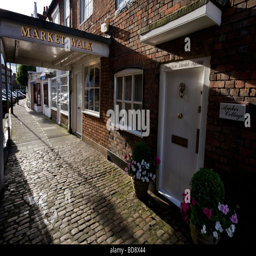
market walk a local parade of shops and houses